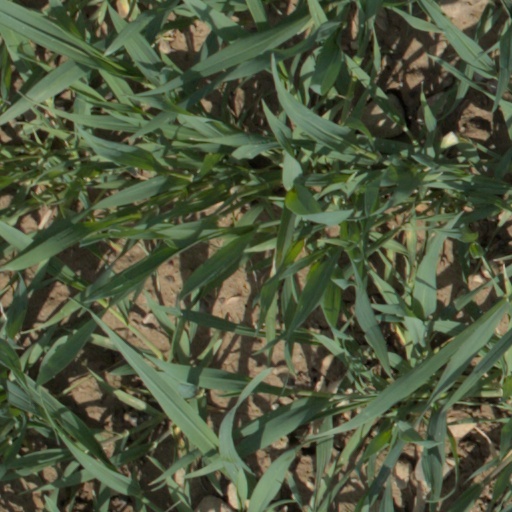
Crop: wheat